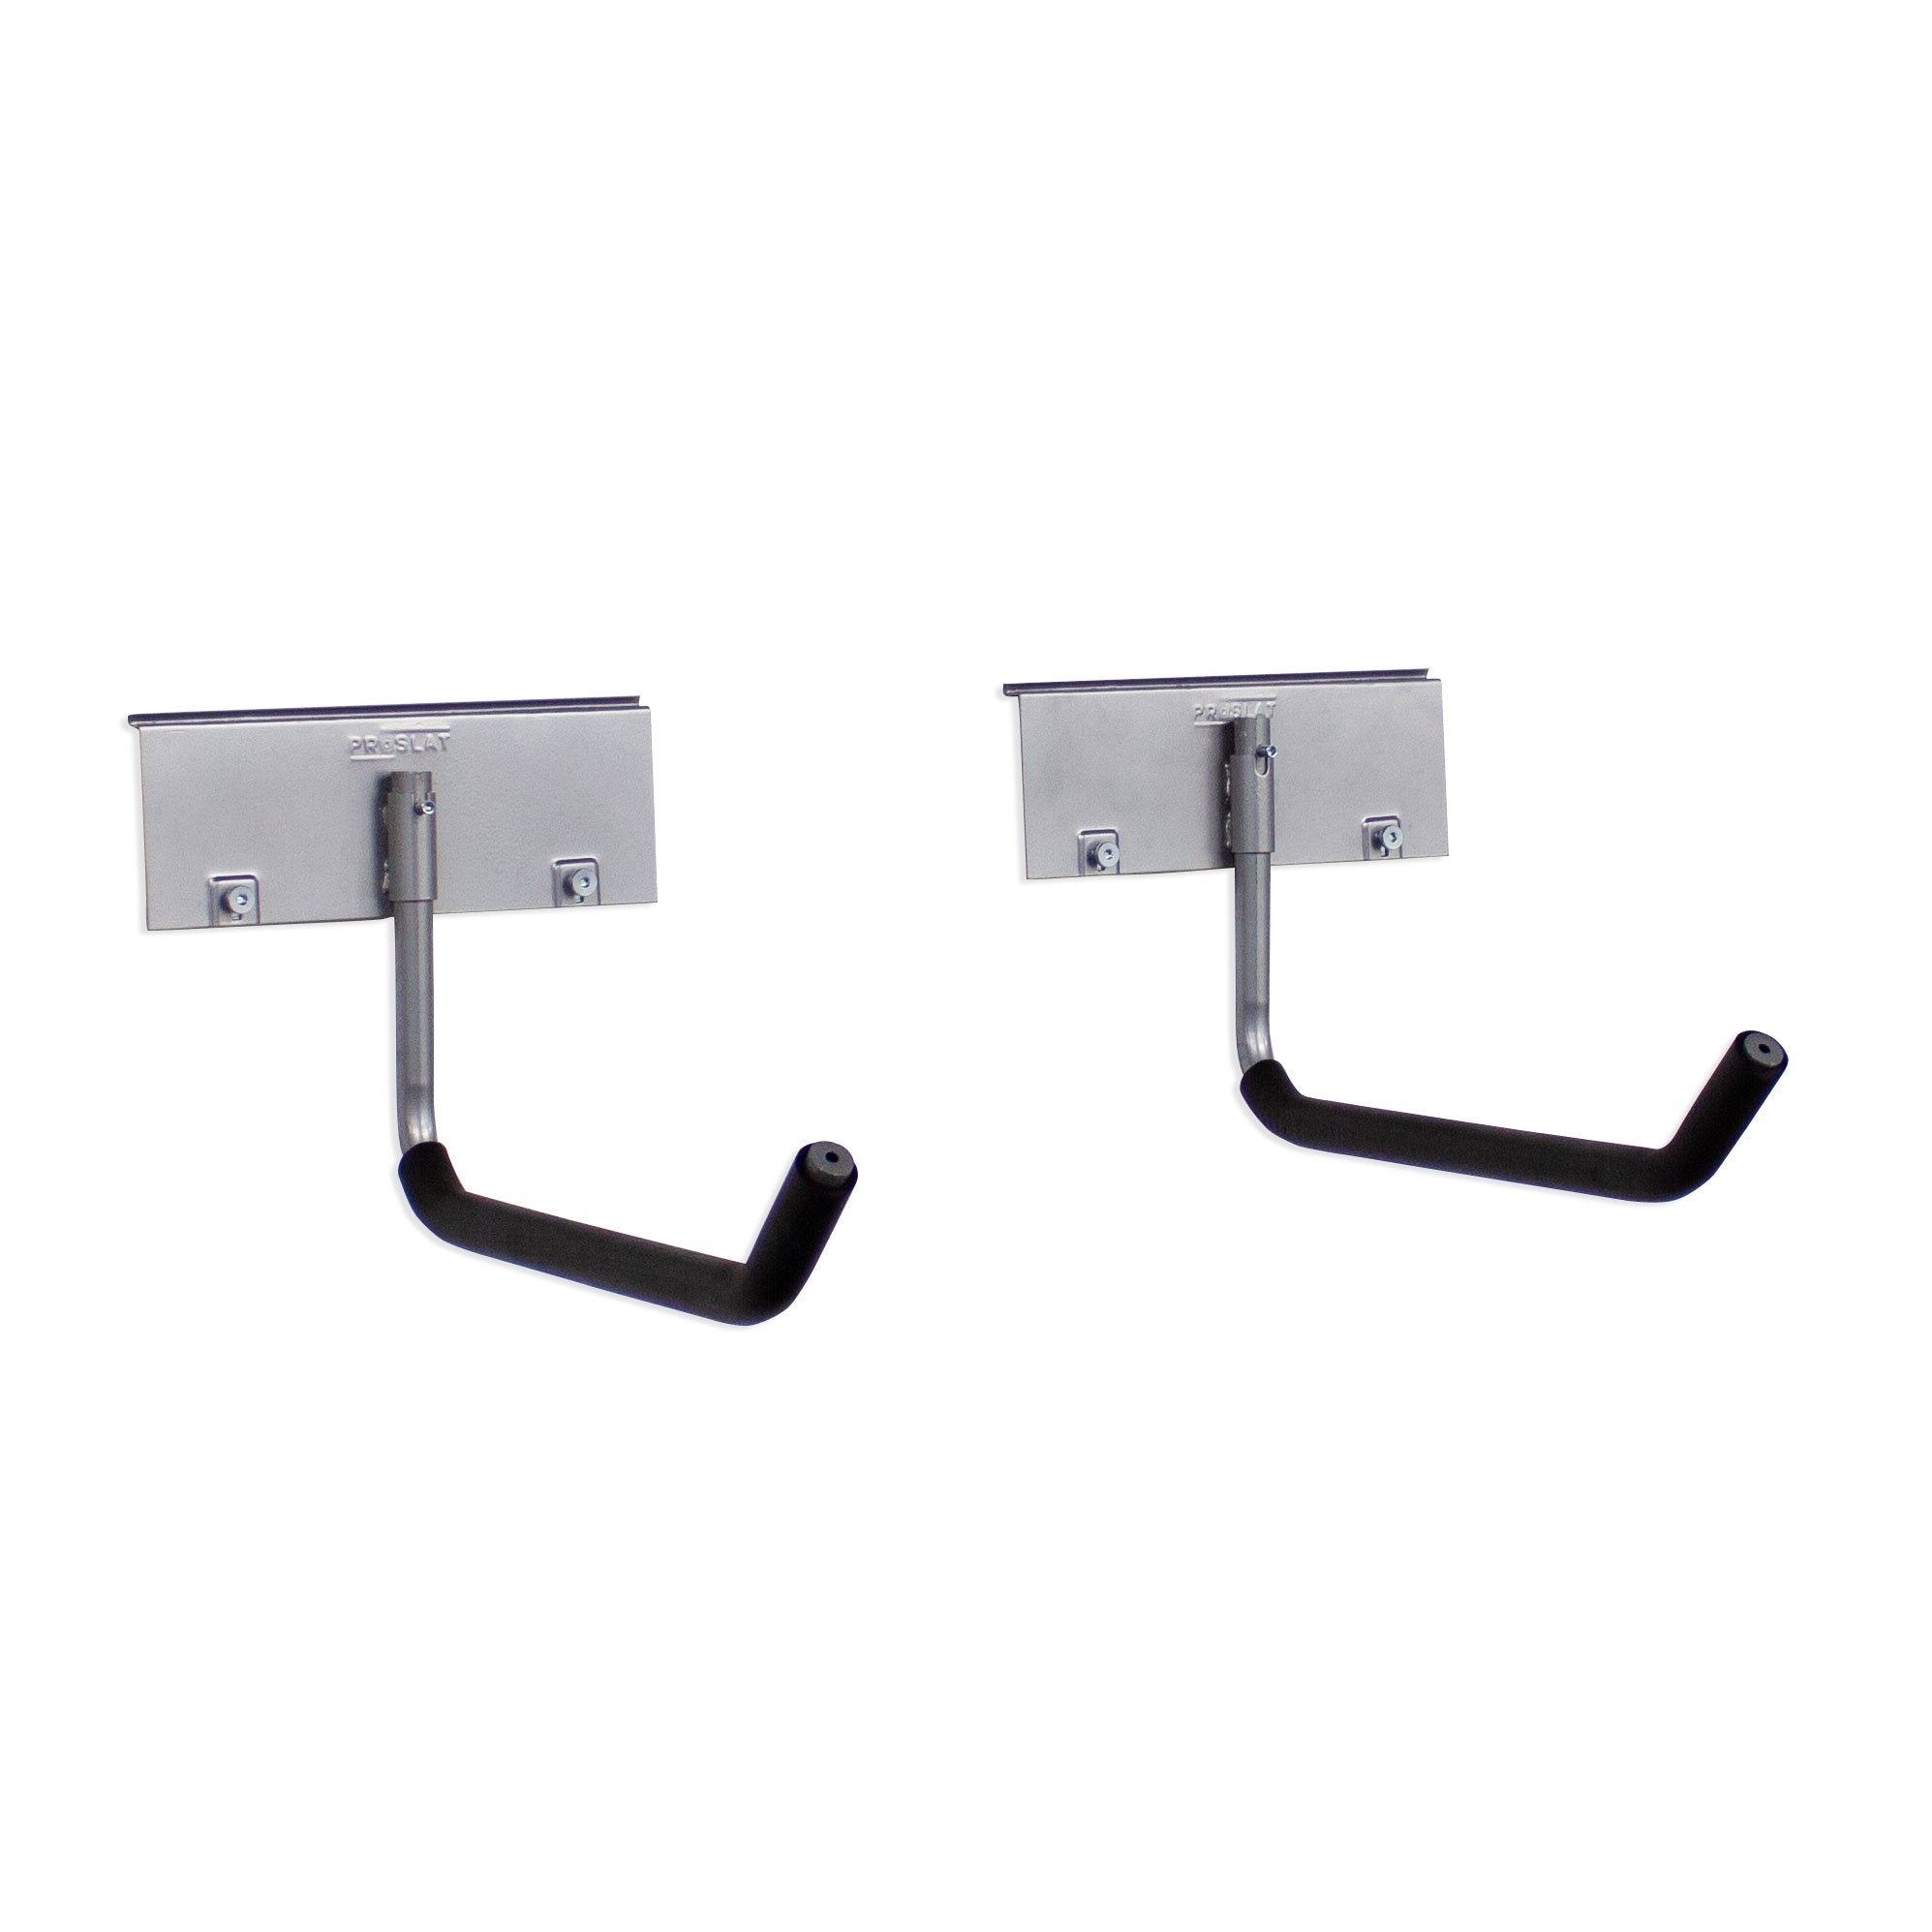
Proslat Kayak J Hook 2 pack
Model #10034 Maximize your floor space with the Proslat Kayak J Hooks, designed to easily mount your kayak onto the Proslat Slatwall. Weight bearing capacity: 75 lb/ hook. Heavier items should be stowed closer to the wall with lighter weight items near the tips for proper weight distribution. What's included: 2 x Kayak J Hooks WARNING This product can expose you to chemicals including Di(2-ethylhexyl) phthalate (DEHP), which is known to the State of California to cause cancer and birth defects or other reproductive harm. For more information go to www.p65warnings.ca.gov [features] Features: Fits exclusively on Proslat and Evolia Slatwall 75 lb / hook Ideal for hanging Kayaks horizontally Hooks can be spun flush to the wall High grade steel. Silver powder-coated finish for increased resistance Easy to hang and clean [/features]
Brand: Proslat
Category: Sporting Goods > Outdoor Recreation > Boating & Water Sports > Watercraft Storage Racks > Boat Storage Racks